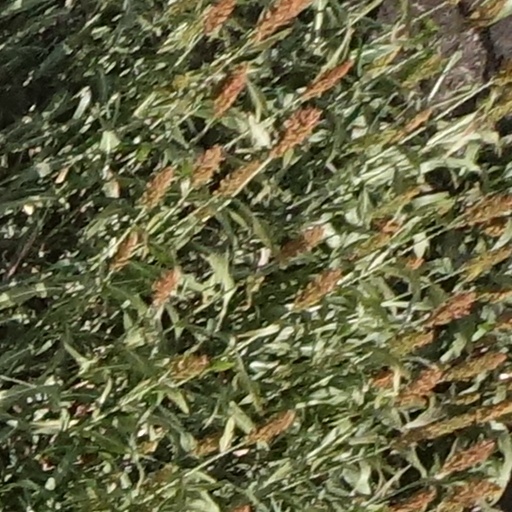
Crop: sorghum